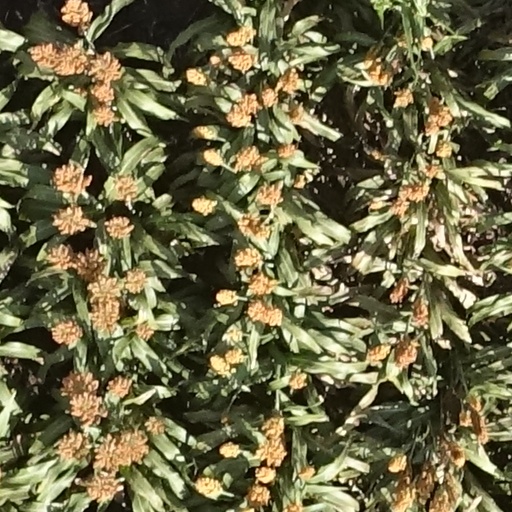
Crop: sorghum